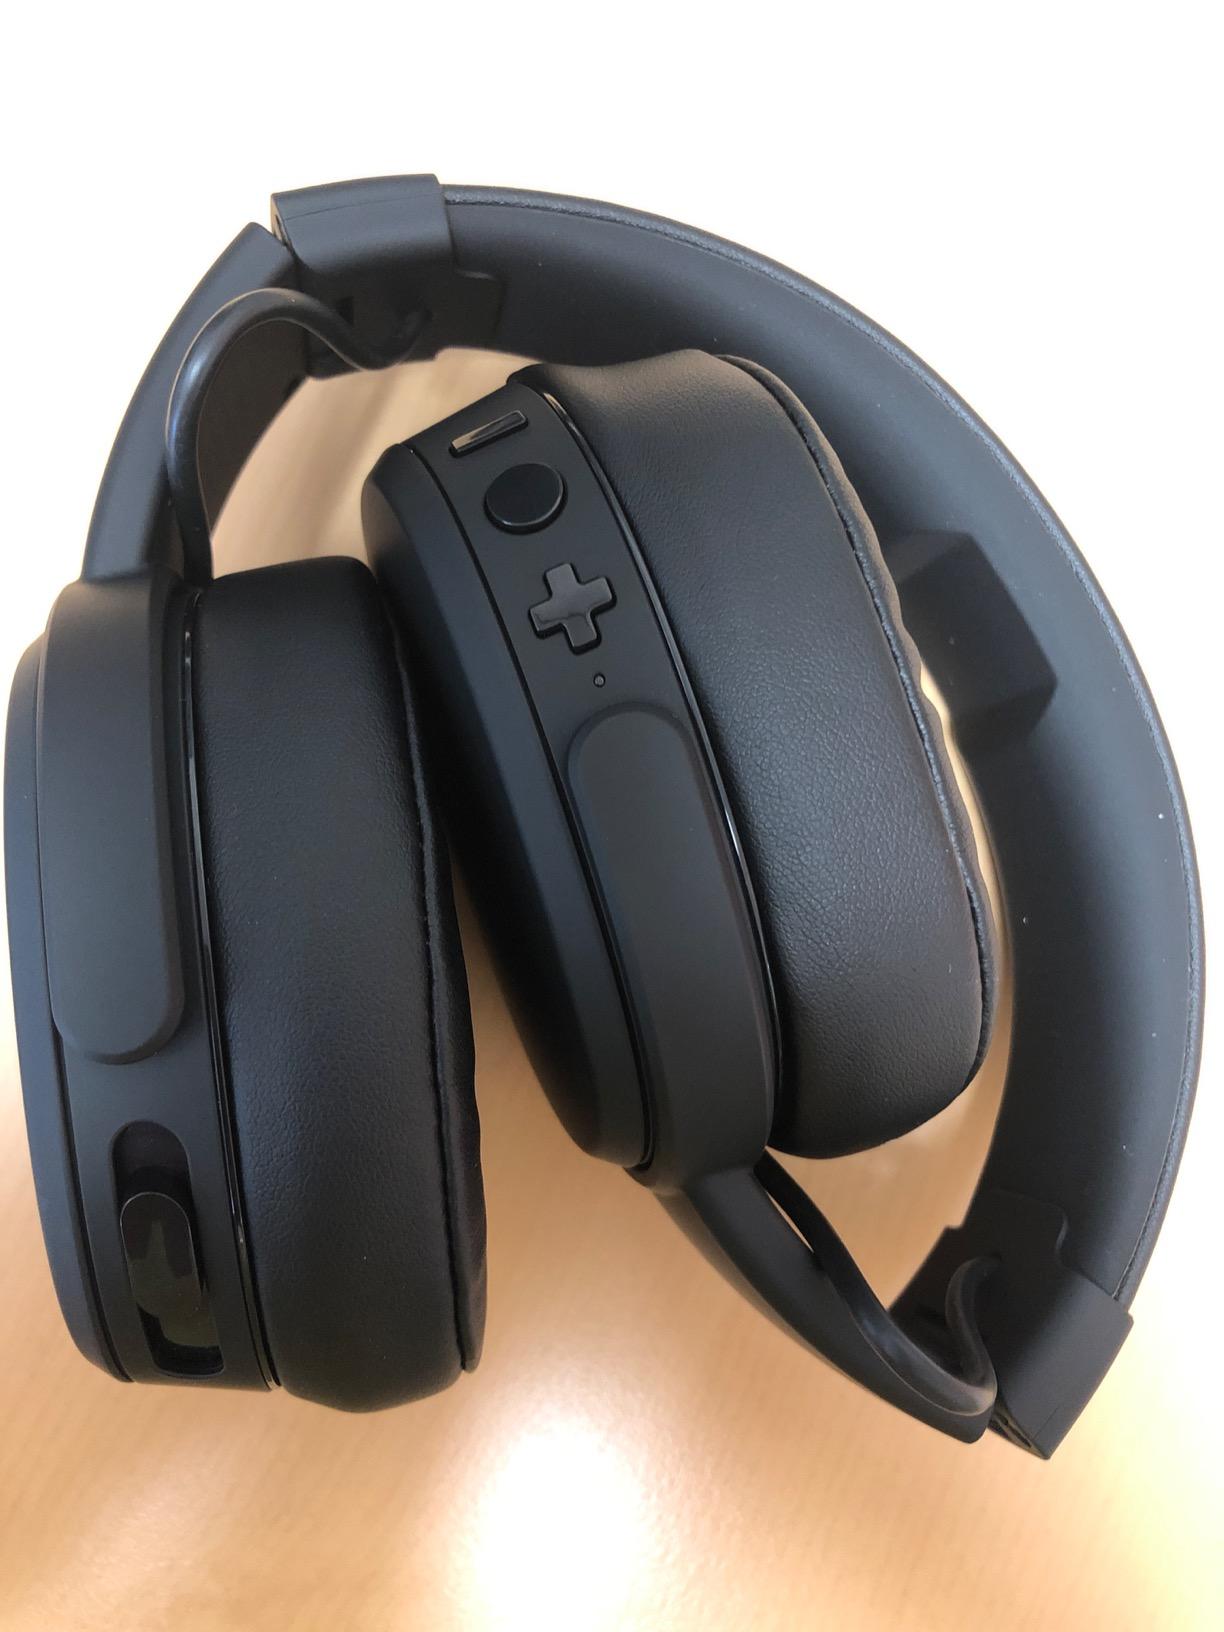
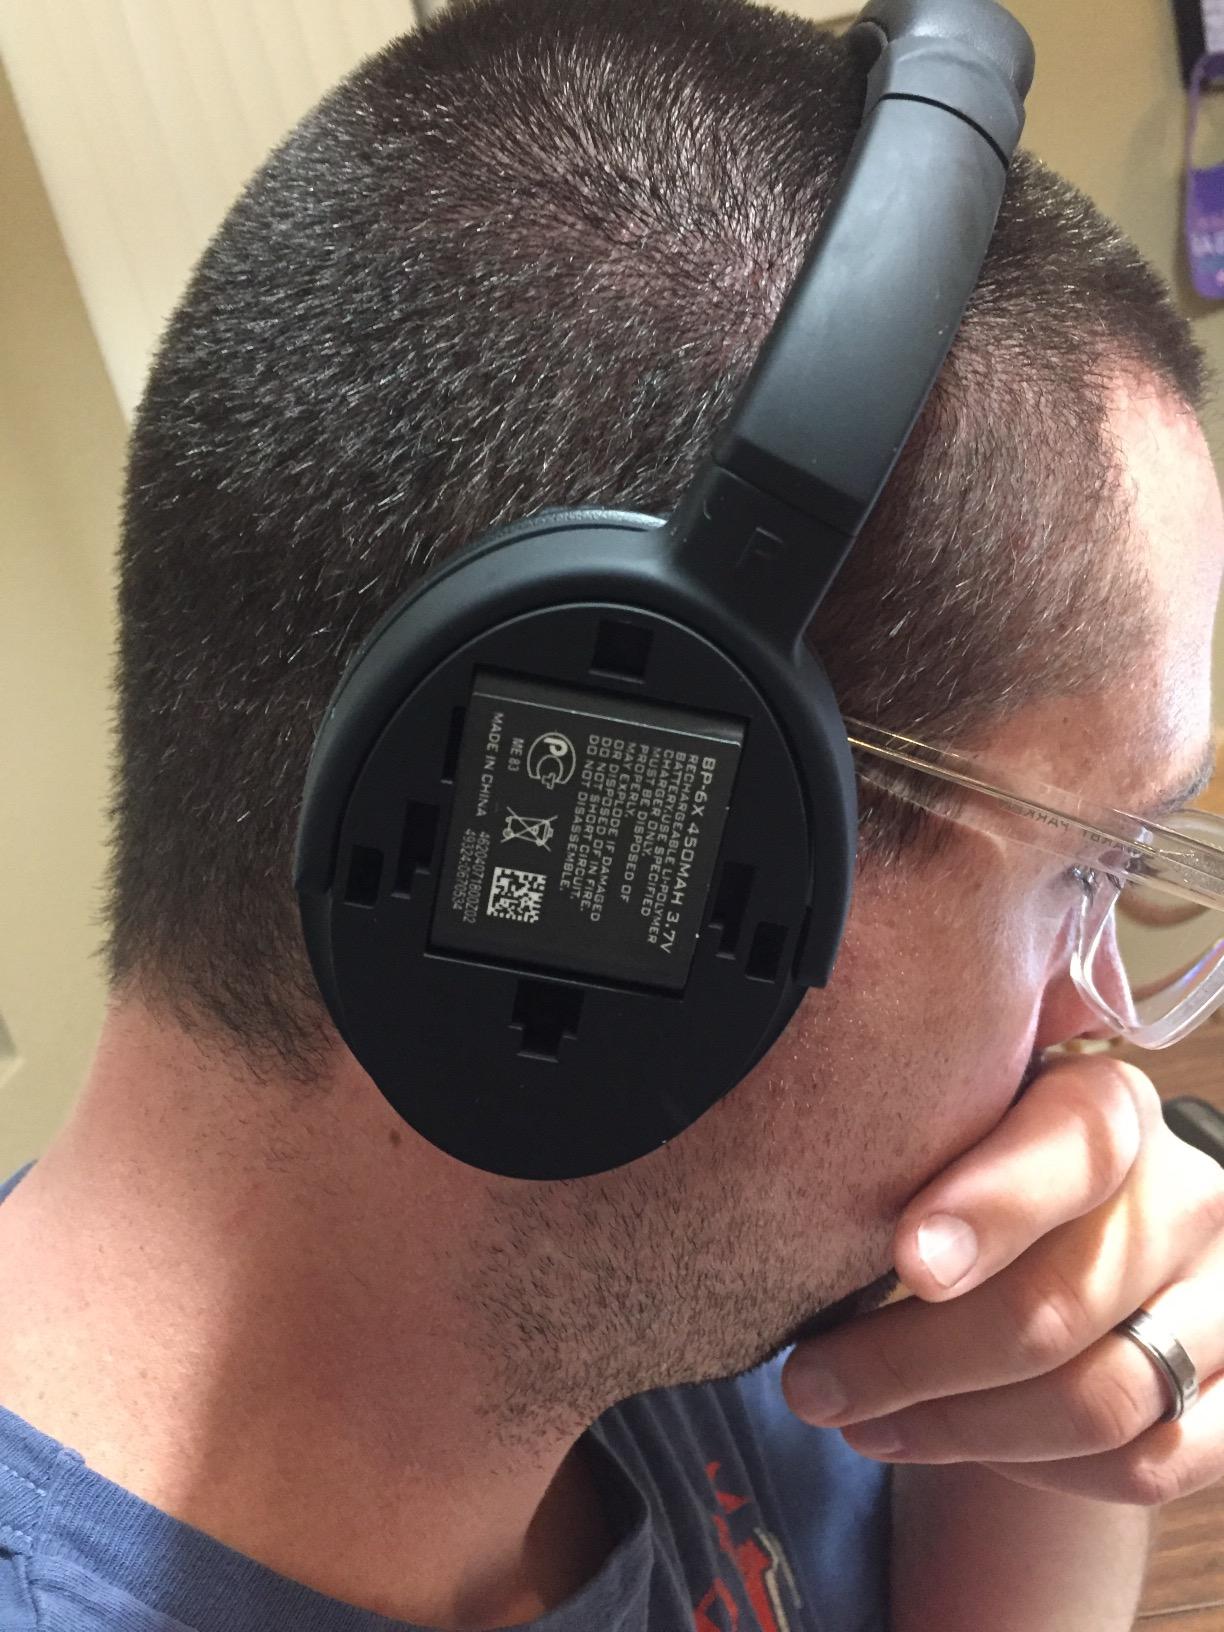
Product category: headphones
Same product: no